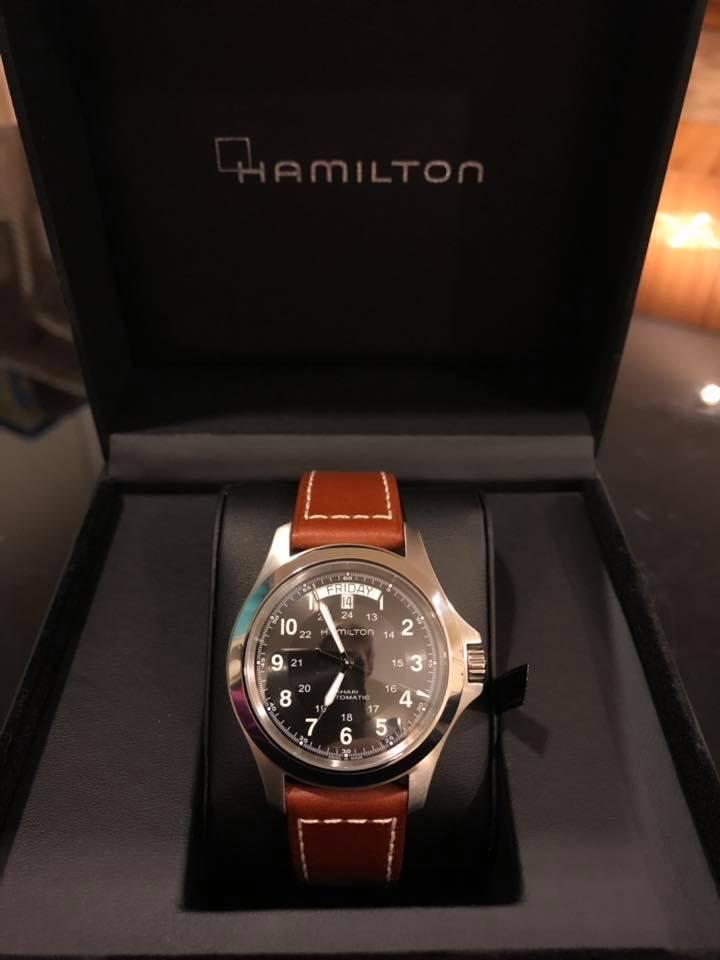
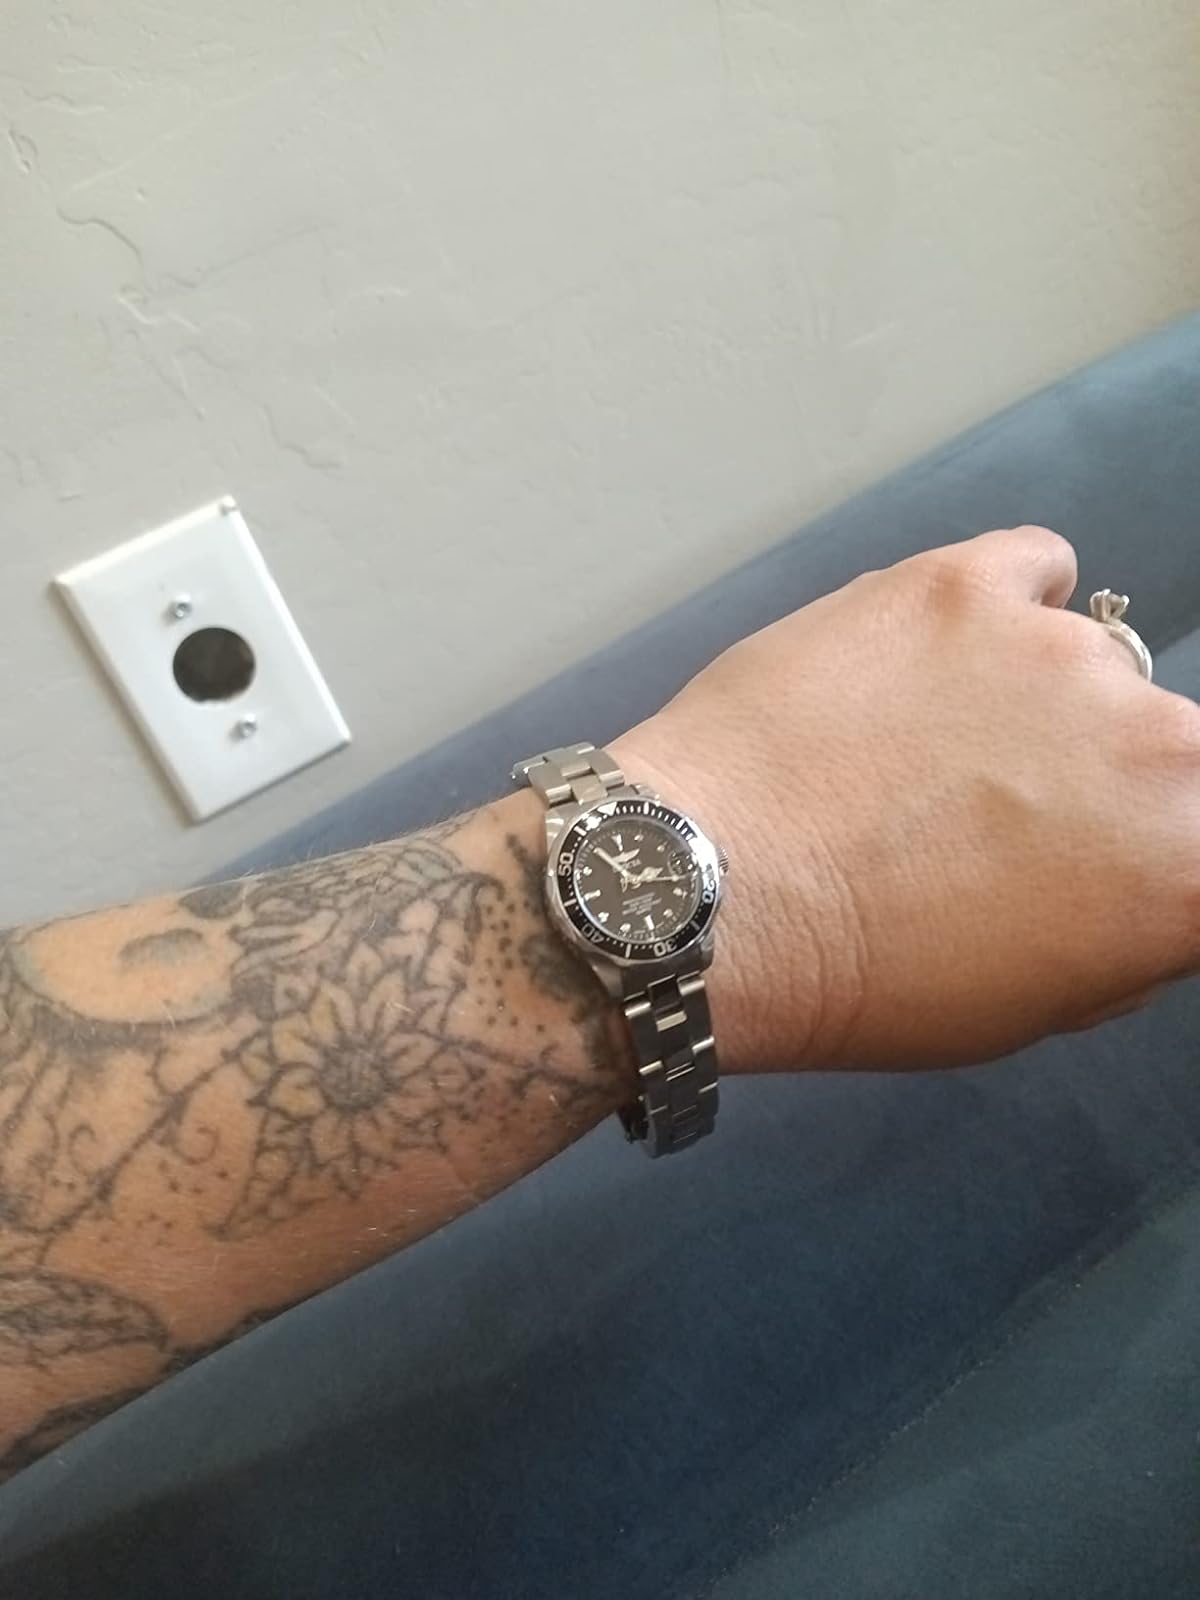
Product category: accessories_watch
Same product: no